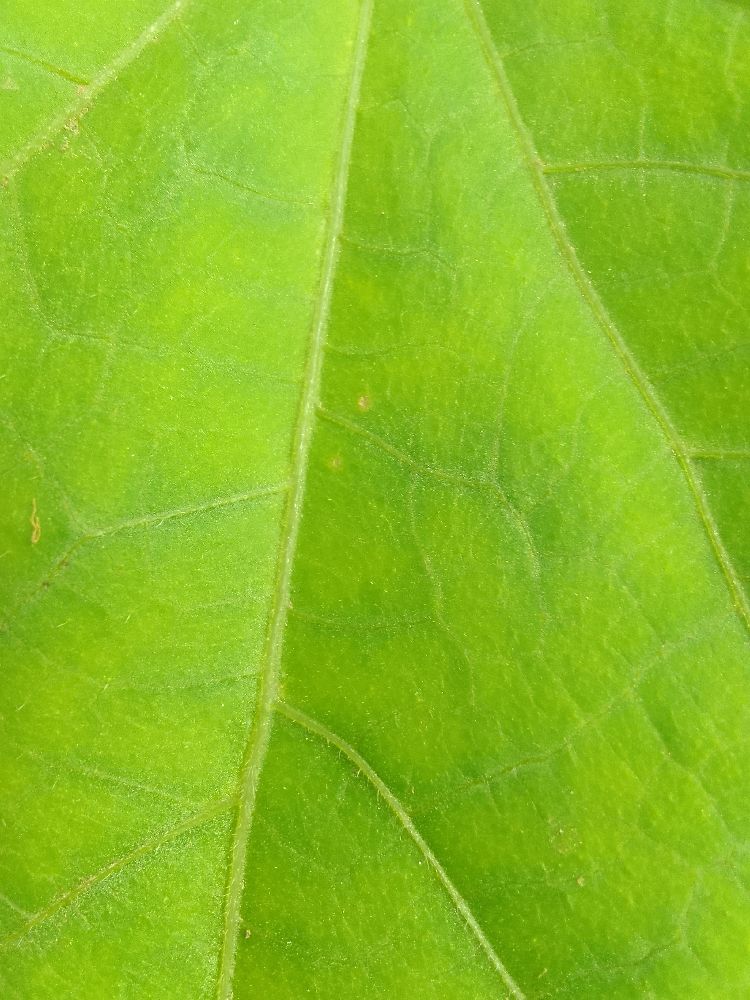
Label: healthy